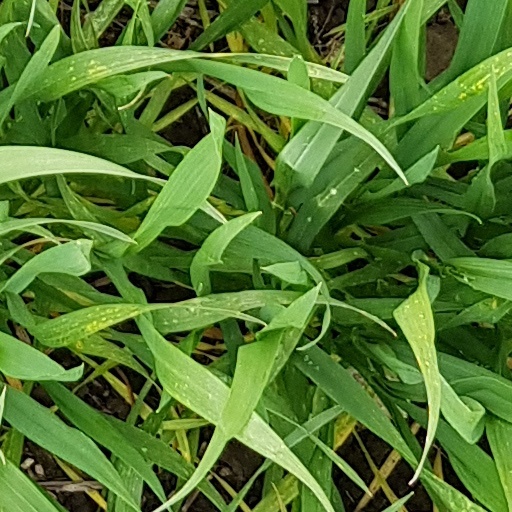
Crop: wheat